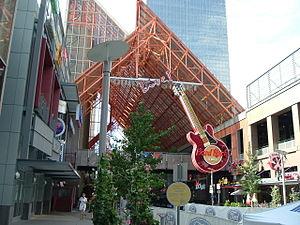
Louisville [lwi.vil] est la plus grande ville de l'État du Kentucky, aux États-Unis. Elle est située dans le nord du Kentucky, le long de la rivière Ohio qui fait office de frontière avec l'État voisin de l'Indiana. Louisville est le siège du comté de Jefferson et son agglomération s'étend jusqu'au sud de l'Indiana, ce qui lui vaut le surnom de Kentuckiana. Avec ses 597 337 habitants en 2010, appelés Louisvillians, la commune est classée en 27ᵉ position des villes les plus peuplées du pays. L'aire urbaine de Louisville compte 1 283 566 habitants, la 42ᵉ du pays.
Le Fourth Street Live! est un complexe commercial et de loisirs situé sur la quatrième rue entre les boulevards Liberty et Muhammad Ali dans le quartier de Downtown Louisville à Louisville dans l'État du Kentucky.